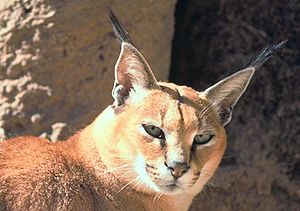
Karakal
Karakal.